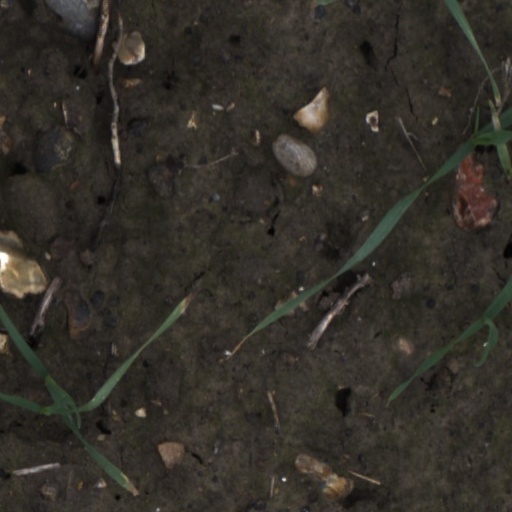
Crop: wheat